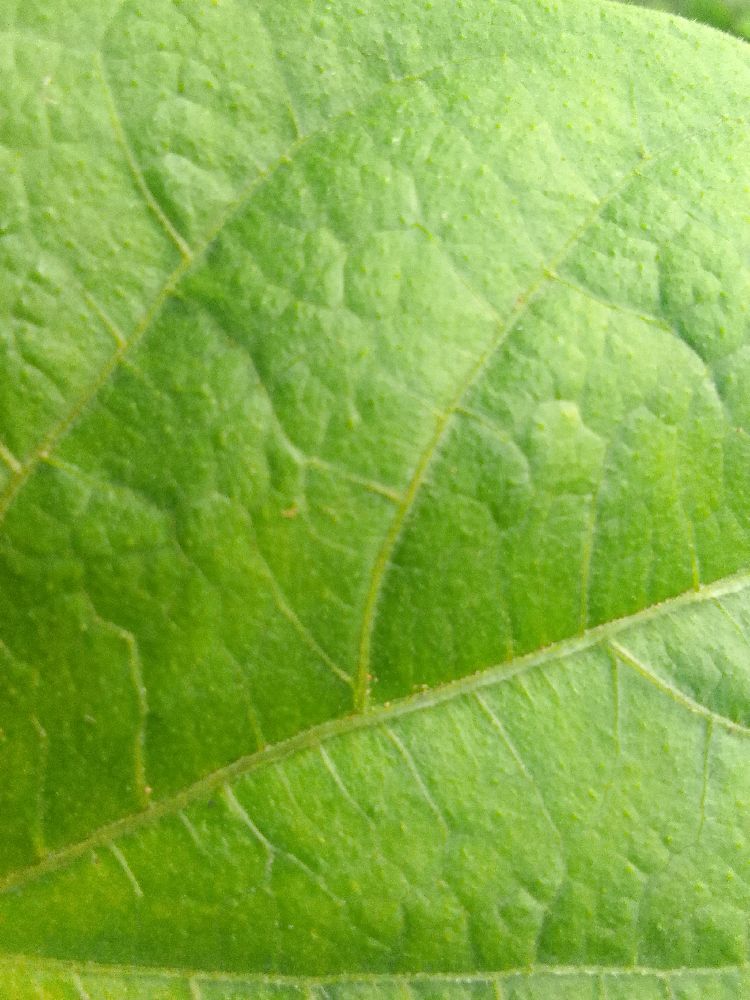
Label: healthy